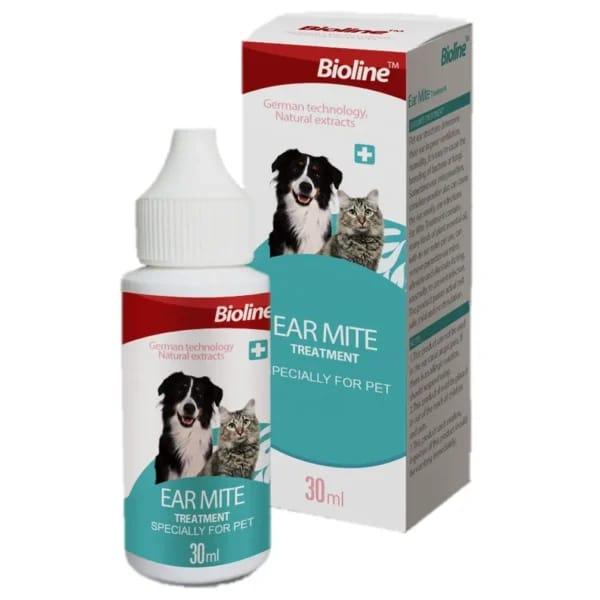
Kichupa kidogo cheupe ambacho kina mzunguko wa karatasi yenye rangi nyekundu na kijani pamoja na picha ya wanyama wawili na maandishi meupe; pembeni yake kuna boksi lake. Na hii ina ujazo wa mililita thelathini, na ni dawa kwa ajili ya kutibu vijidudu vinavyosumbua masikio ya paka na mbwa, na kuzuia miwasho na harufu, na pia kupunguza maambukizi mengine.